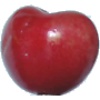
Label: Cherry 2